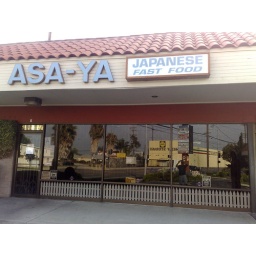
Two signs in windows &amp;gt;&amp;gt; next two pictures!